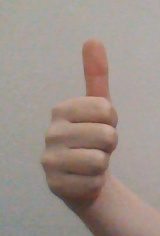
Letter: aleff